Basile Sauné

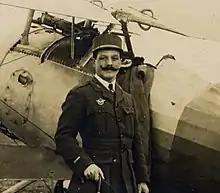
asile Félicien Sauné

"Sous lieutenant" Basile Félicien Sauné was a French World War I flying ace credited with five aerial victories.